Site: brandenburg
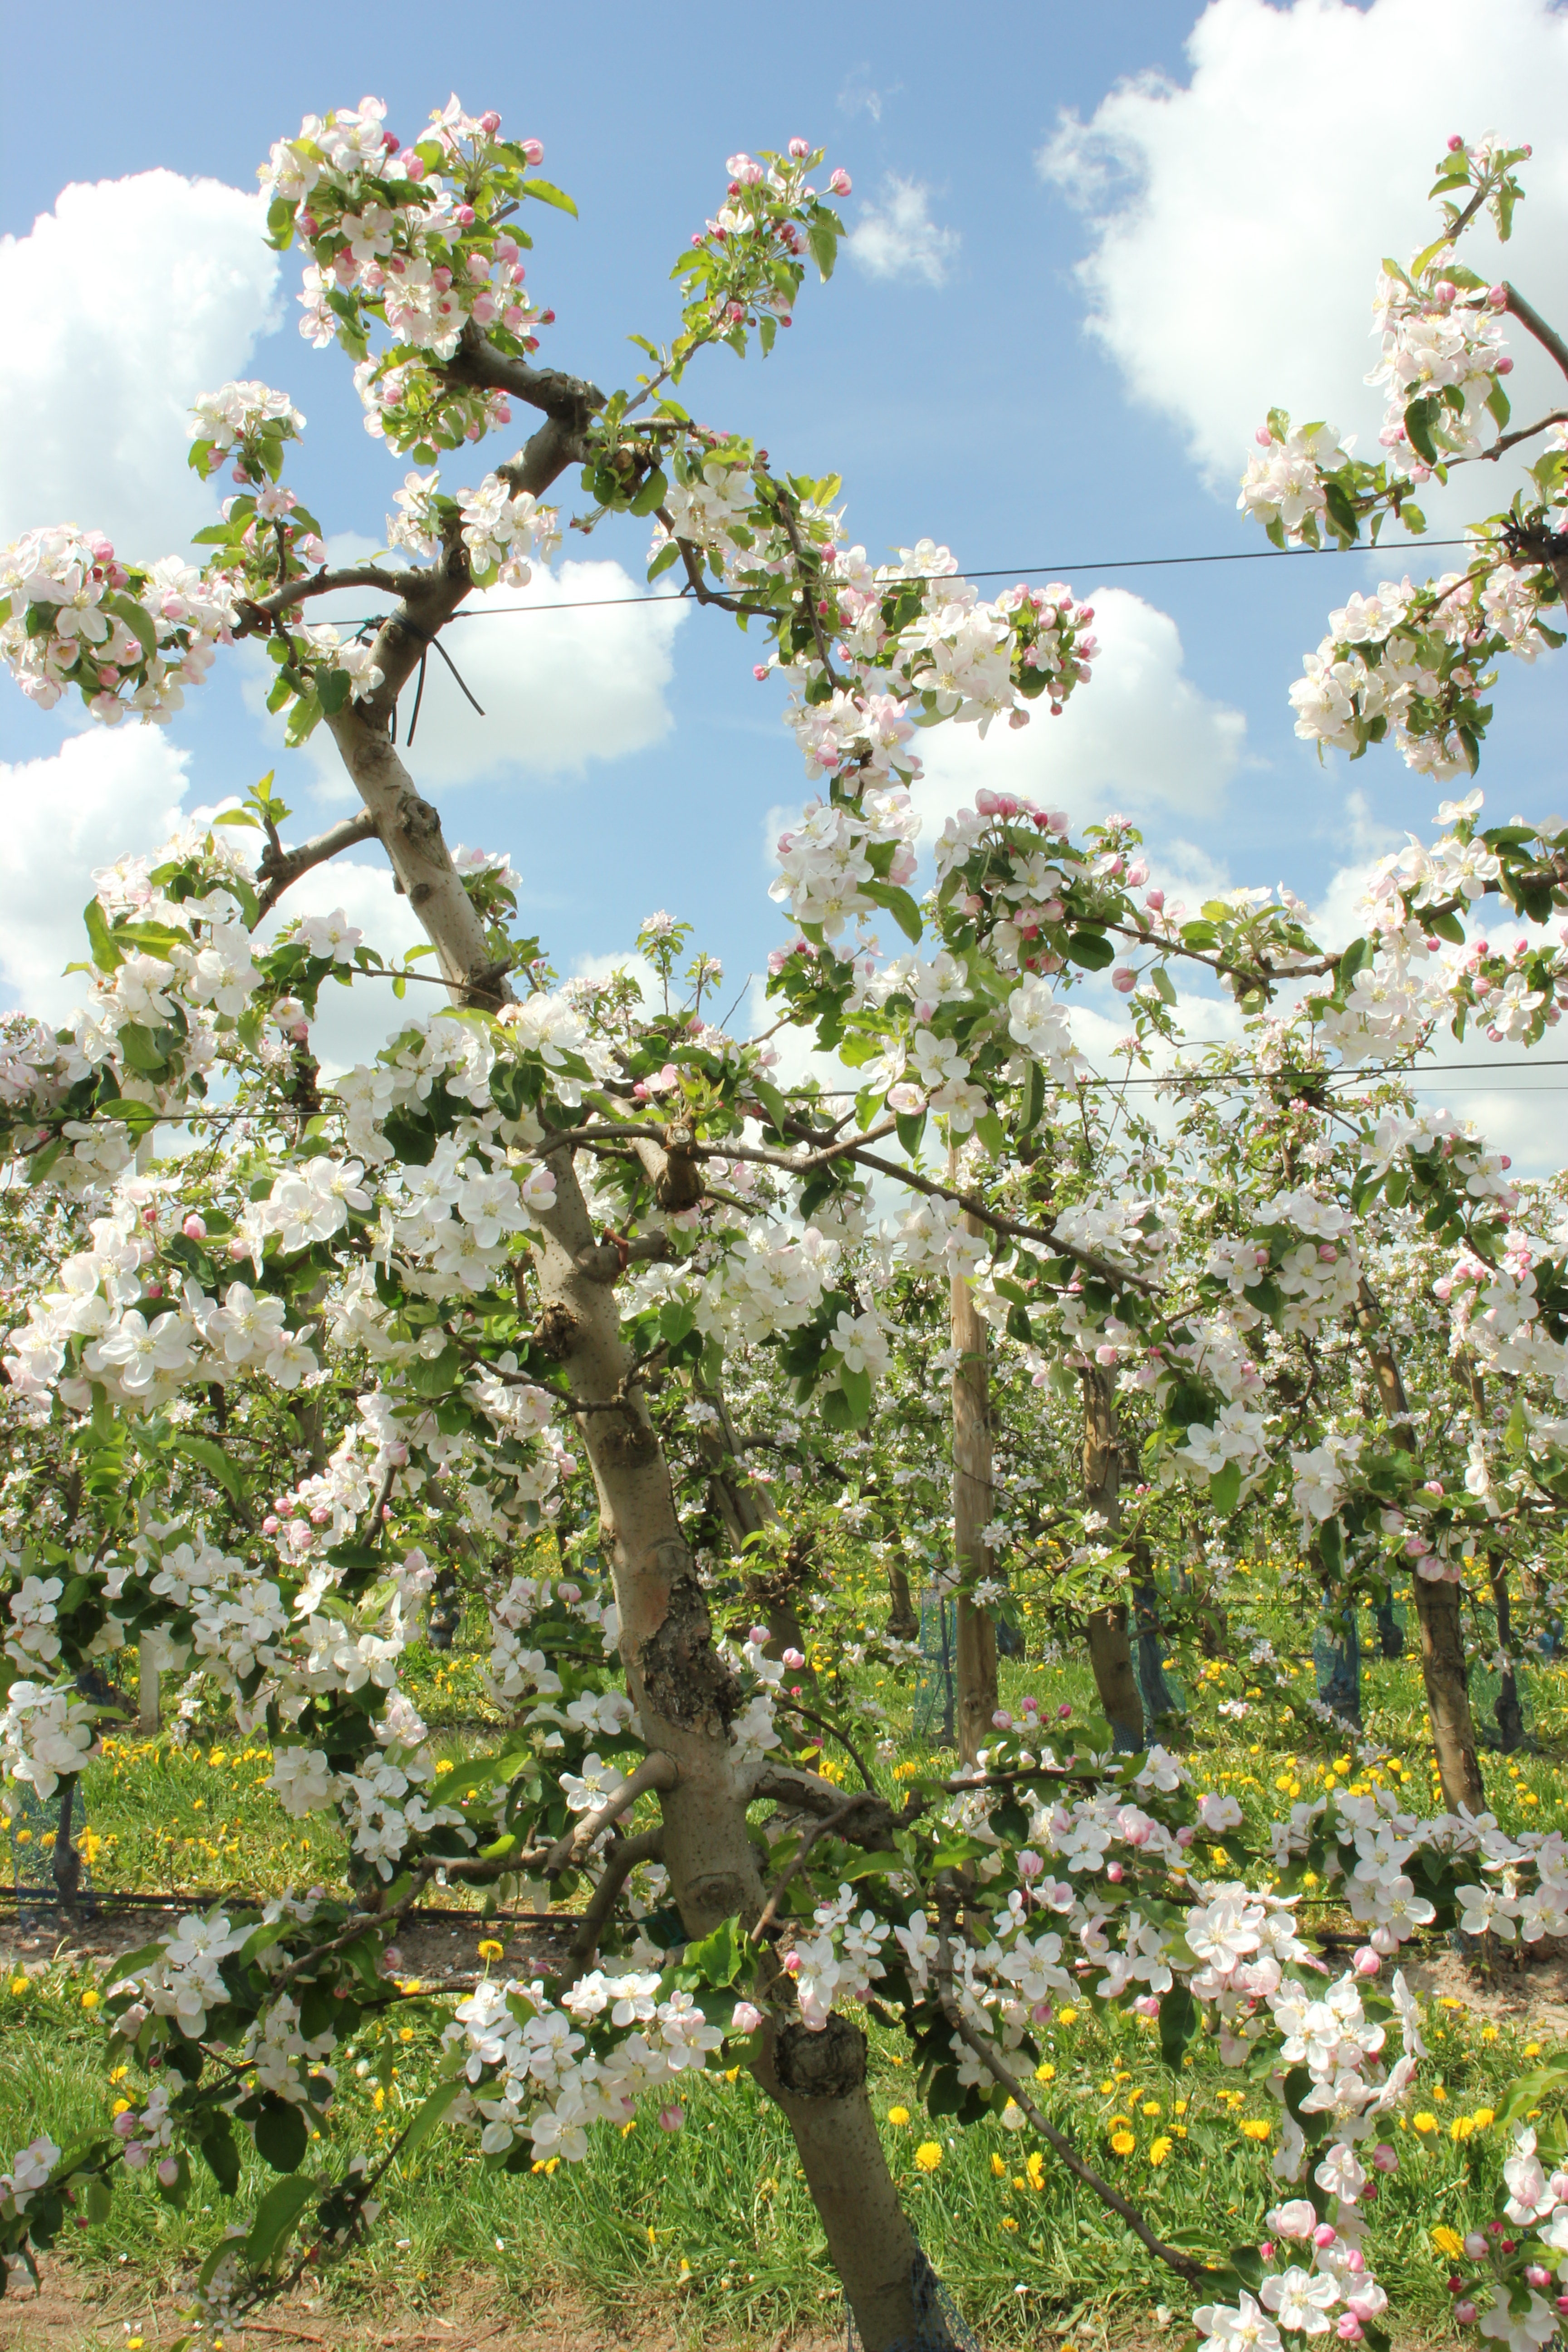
Growth stage (BBCH 65): Flowering